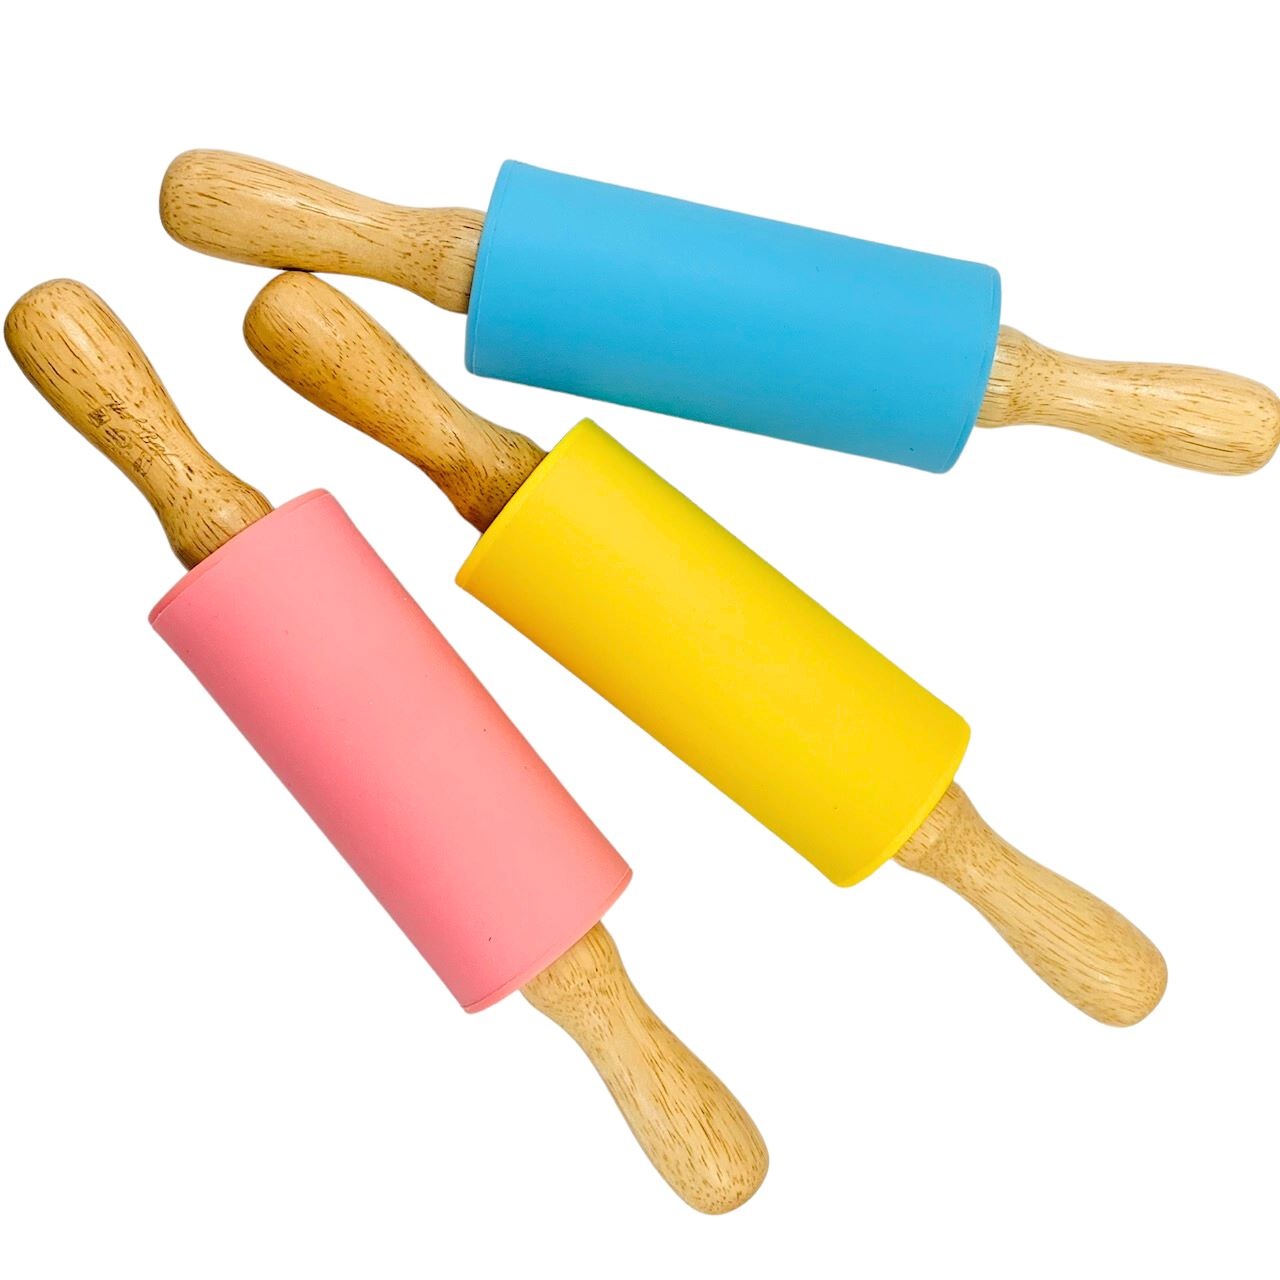
Blue Rolling Pin
These dough rollers are just the right size for little hands! Perfect accessories to our selection of playdough. These rollers will help inspire your little ones to create and mold an endless variety of sculptures and shapes. Rollers are about 9” long. sturdy wooden handles with silicone roller Item: 87925
Brand: The Dough House
Category: Toys & Games > Toys > Art & Drawing Toys > Play Dough & Putty > Play Dough Tool Sets